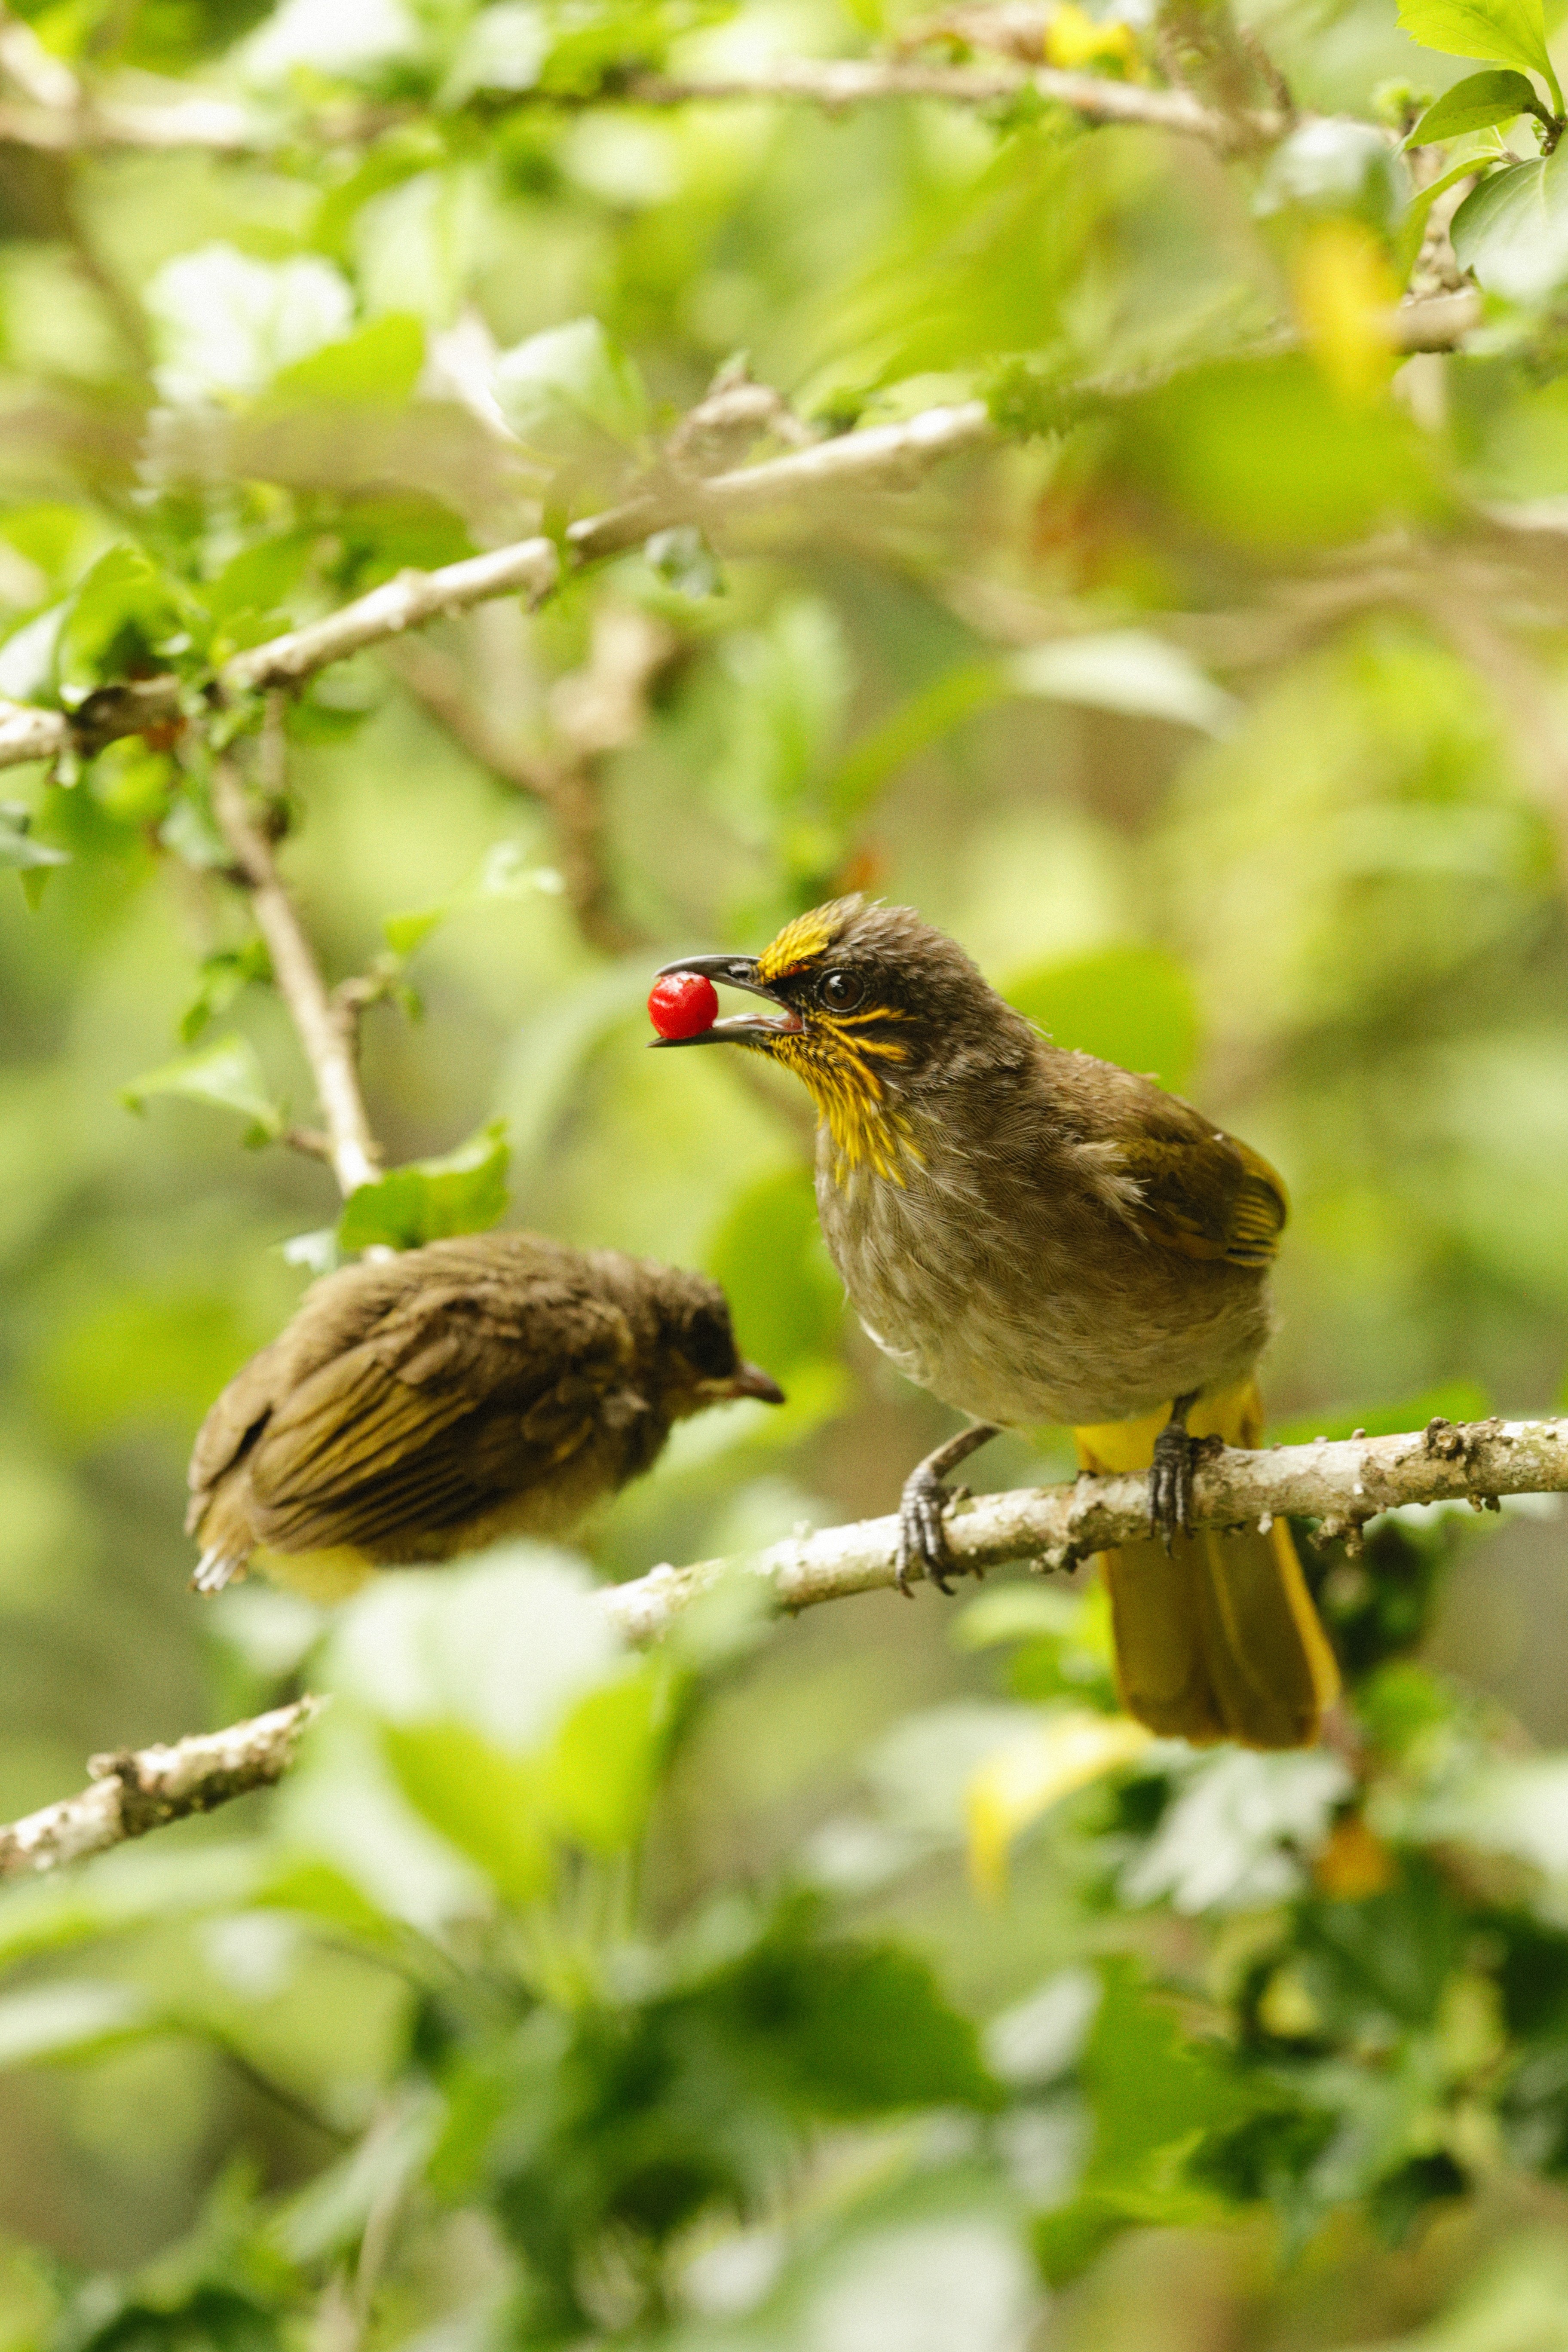
natural, bird, plant, beak, feather, twig, wing, songbird, perching bird, wildlife, finch, plant stem, sparrow, old world flycatcher, tree, American rosefinches, claw, emberizidae